Lu Gambino

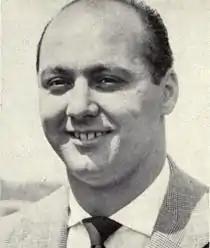
Lu Gambino as a senior at the University of Maryland

Lucien Anthony "Lu" Gambino (September 21, 1923 – July 16, 2003) was an American football running back. He played college football for Indiana University, and after military service in the Second World War, the University of Maryland. While playing for Maryland, he set the National Collegiate Athletic Association (NCAA) season scoring high for 1947 with 16 touchdowns and 96 points and was named the 1948 Gator Bowl most valuable player. Gambino played professional football for two years with the Baltimore Colts in the All-America Football Conference (AAFC), an early competitor of the National Football League (NFL).